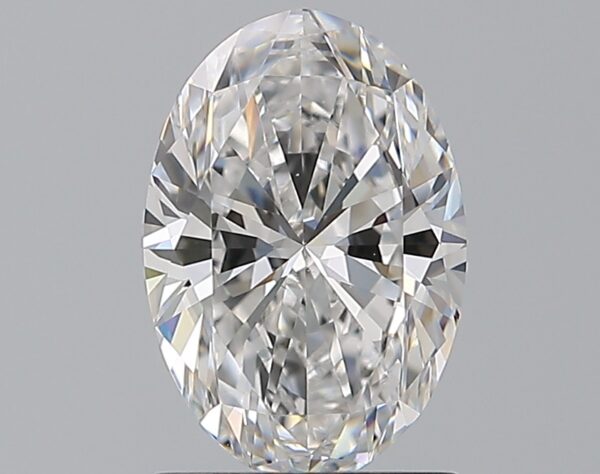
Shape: oval
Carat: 1.51
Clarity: VS1
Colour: E
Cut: EX
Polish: EX
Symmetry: EX
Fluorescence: F
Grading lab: GIA
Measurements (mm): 9.18 x 6.25 x 3.94